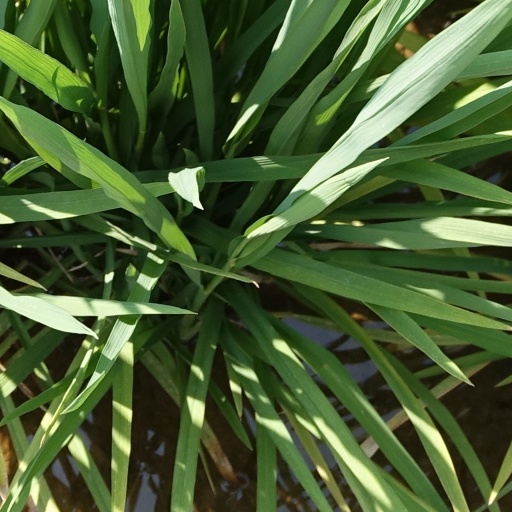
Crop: rice